Rina Lazo

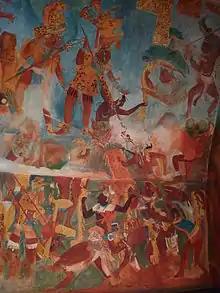
Section of the reproduction of the Bonampak murals

Lazo's art career began soon after she arrived to La Esmeralda, when Diego Rivera hired her as an assistant. Her first collaboration with him was in 1947, on the mural called "Sueño de una tarde dominical en la Alameda Central" for the Hotel del Prado. Rivera called her his “right hand” and “the best of his students.”